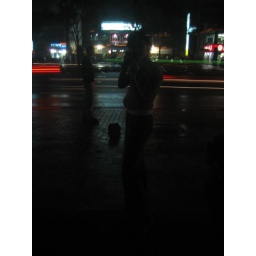
Self Portrait in window of 'weird' building